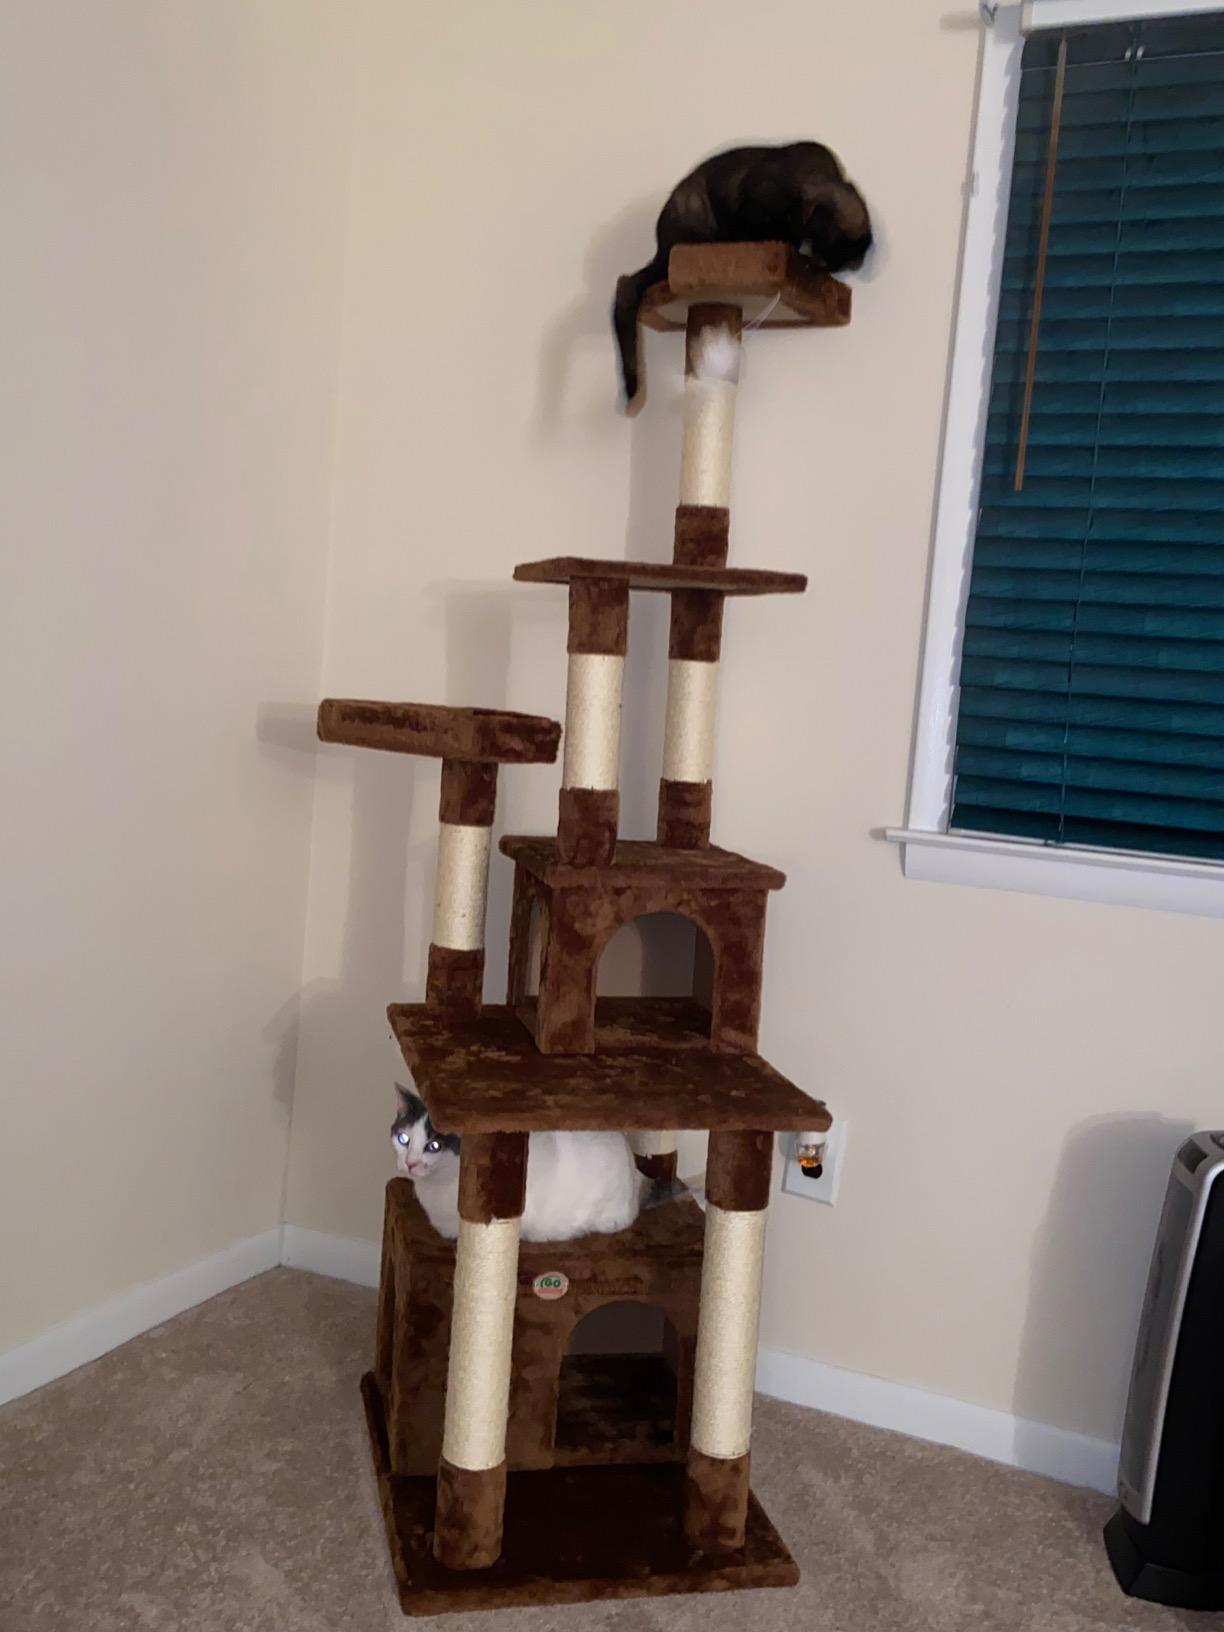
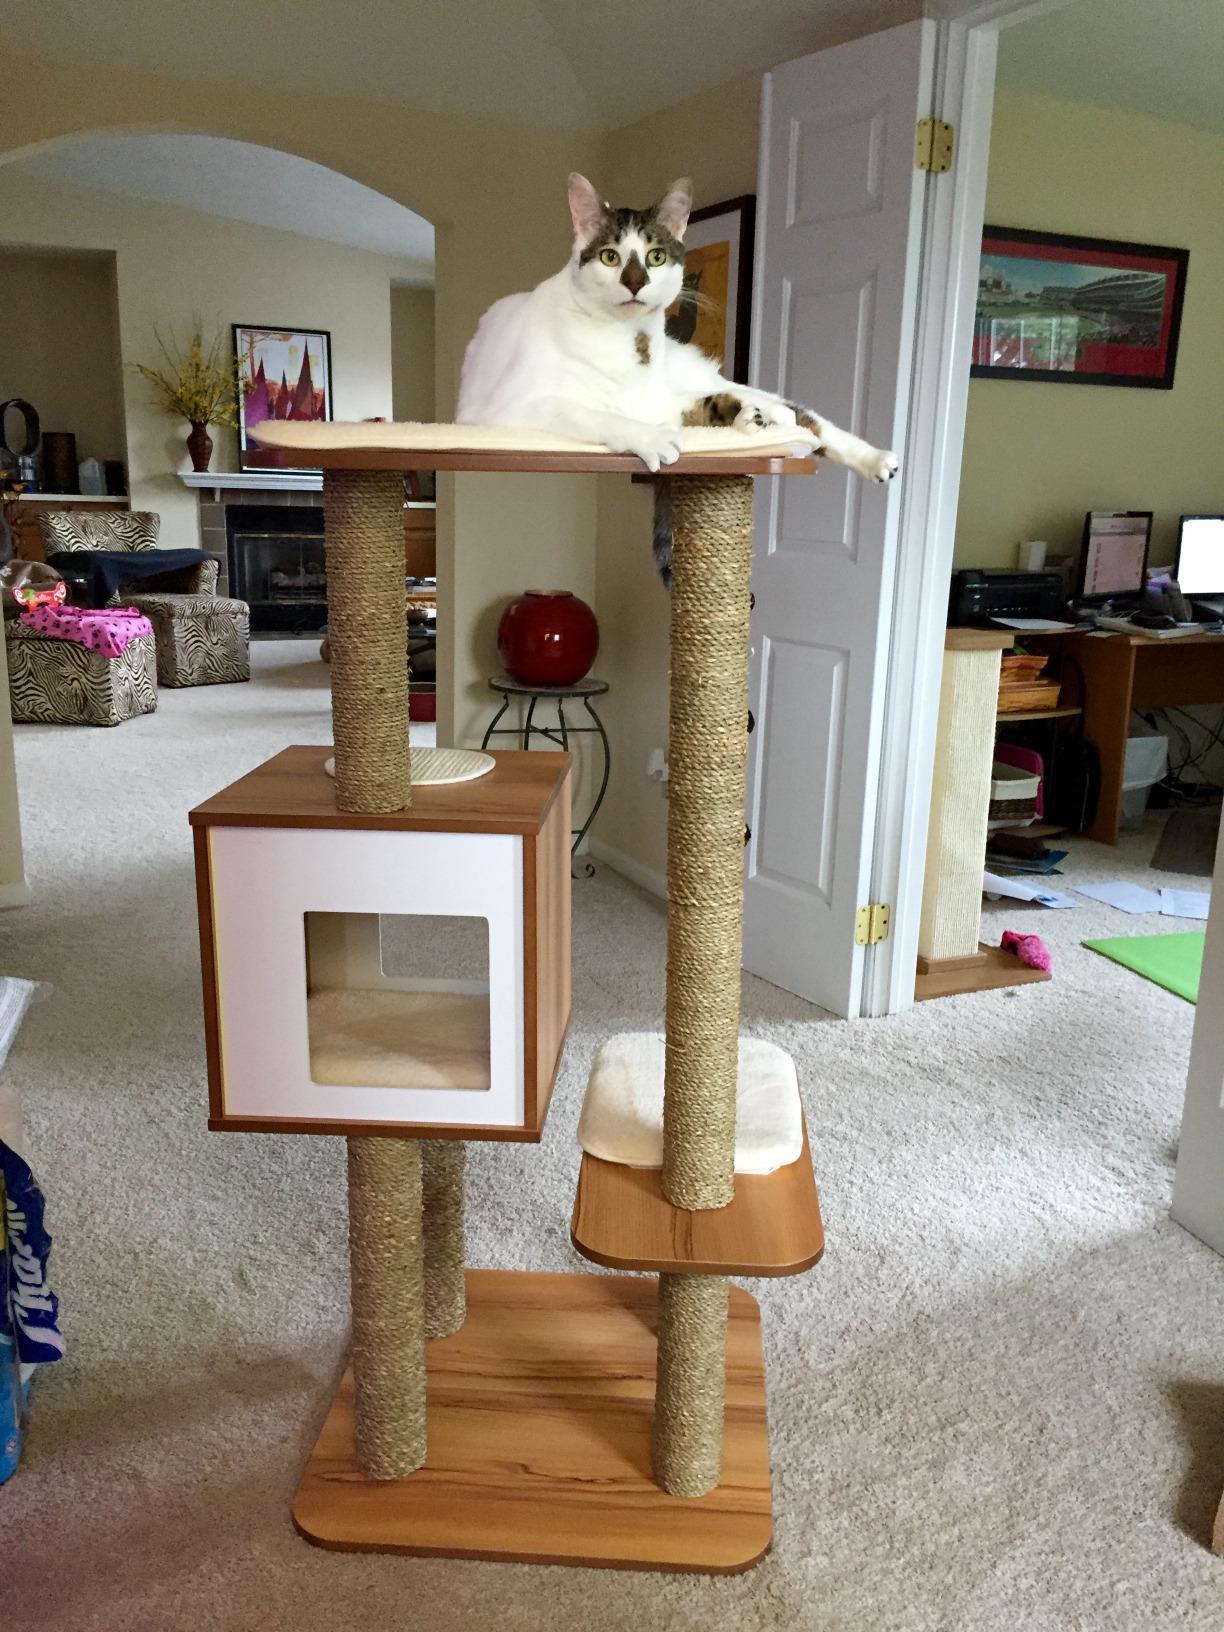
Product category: items_cat tree
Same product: no